Shalmaneser III

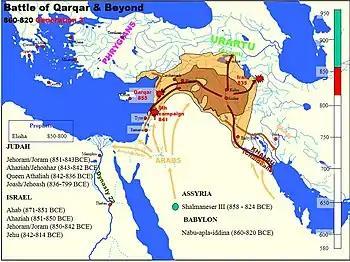
The Campaigns of Shalmaneser III

In 841 BC, Shalmaneser campaigned against Hadadezer's successor Hazael, forcing him to take refuge within the walls of his capital. While Shalmaneser was unable to capture Damascus, he devastated its territory, and Jehu of Israel (whose ambassadors are represented on the Black Obelisk now in the British Museum), together with the Phoenician cities, prudently sent tribute to him in perhaps 841 BC. Babylonia had already been conquered, including the areas occupied by migrant Chaldaean, Sutean and Aramean tribes, and the Babylonian king had been put to death.